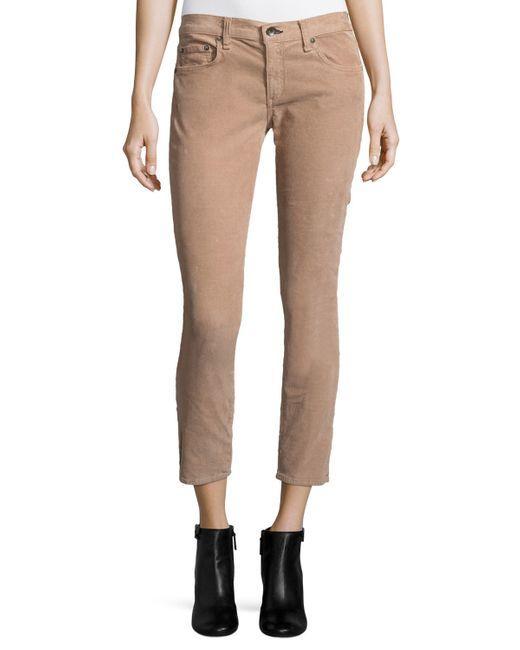
braune lässige Röhrenjeans mit mittlerer Taille und Taschen